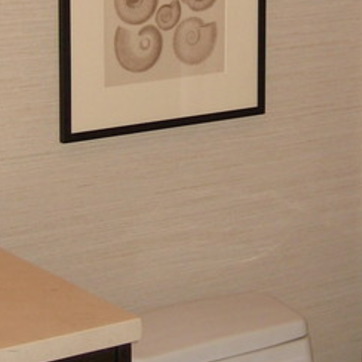
Material: wallpaper